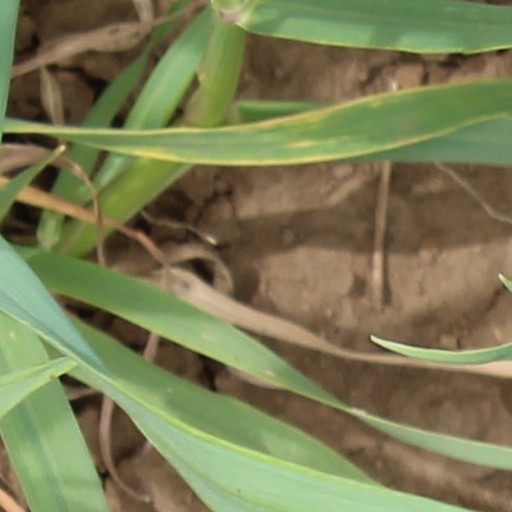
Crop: wheat